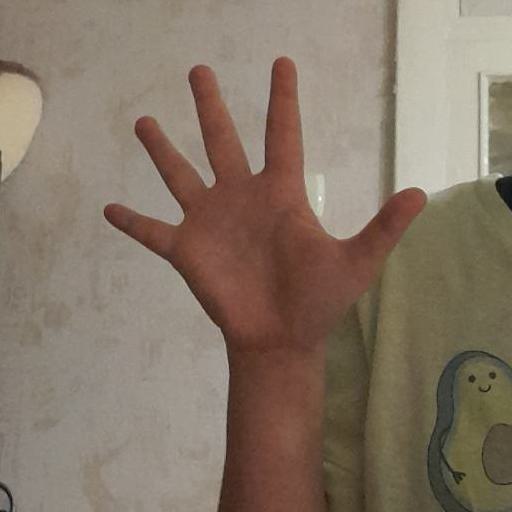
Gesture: palm